John Michael Manos

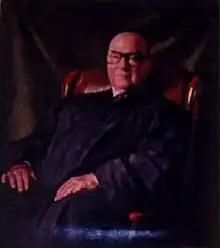
Manos's court portrait by Ruth Nester, 2001.

Manos was nominated by President Gerald Ford on March 17, 1976, to a seat on the United States District Court for the Northern District of Ohio vacated by Judge Ben Charles Green. He was confirmed by the United States Senate on March 26, 1976, and received his commission on March 29, 1976. Manos assumed senior status on April 1, 1991. He served in that status until his death on July 6, 2006, in Lakewood, Ohio.